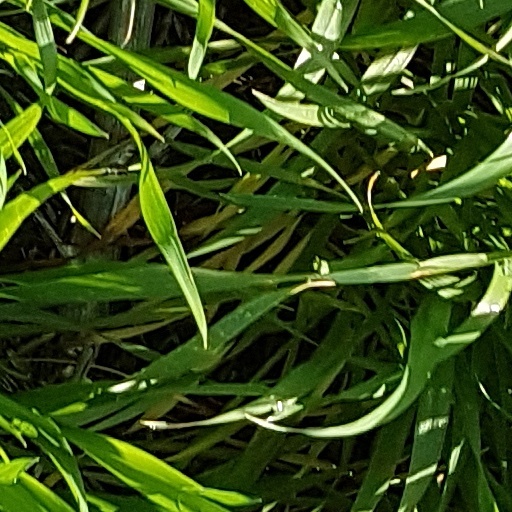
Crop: wheat